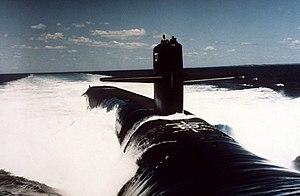
L’USS Nevada est un sous-marin nucléaire lanceur d’engins de la classe Ohio de l’United States Navy. Il est en service depuis 1986. Il s’agit du quatrième navire de l’US Navy à être nommé USS Nevada en l'honneur de l'état du Nevada.